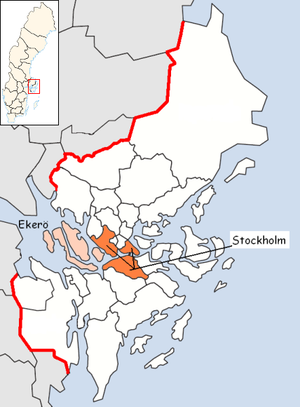
Ekerö kommun
Ekerö kommun i Stockholms län
Ekerö kommun ligger i det svenske län Stockholms län i Uppland. Kommunens administrationscenter ligger i Ekerö. Kommunen omfatter 140 øer i Mälaren, Mälaröarna, vest, syd og nord for Stockholm. Blandt de største øer er Ekerön, Färingsö, Lovön, Adelsö, Björkö, Helgö og Munsö.